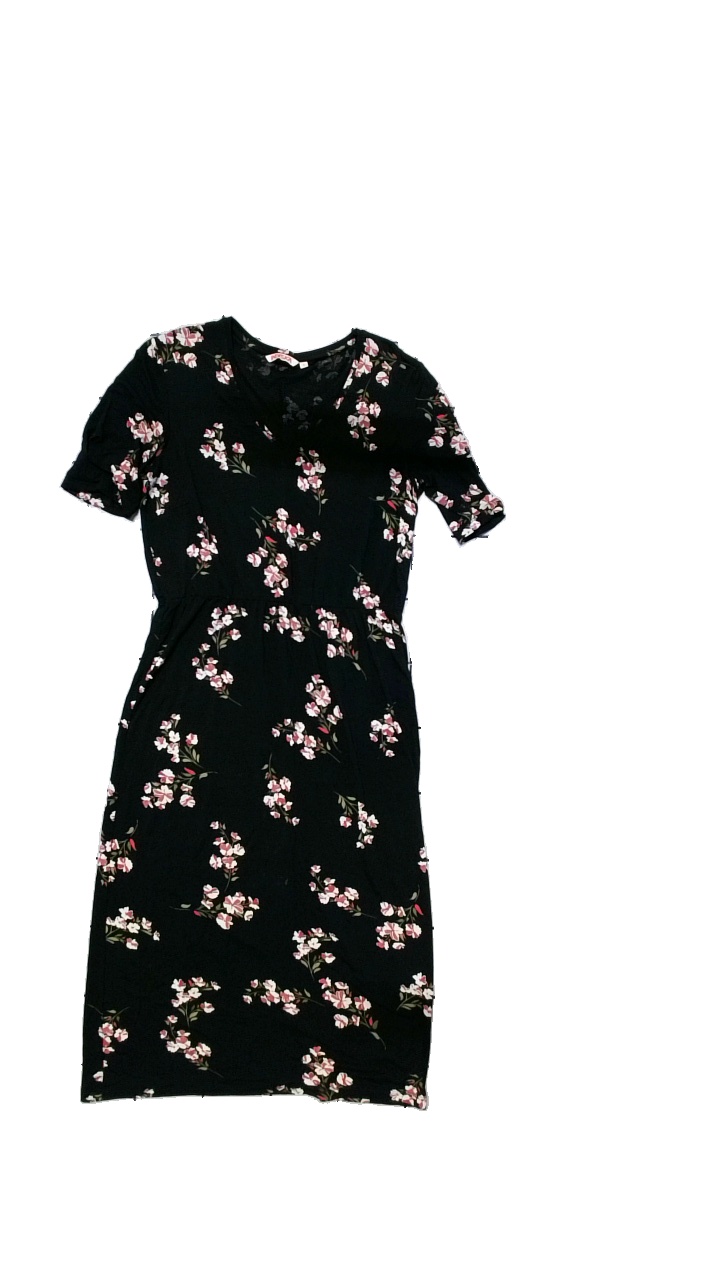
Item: Dress (Ladies)
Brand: Indiska
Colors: Black, Multicolor
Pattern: Floral print
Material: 95% viscose, 5% elastane
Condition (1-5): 5
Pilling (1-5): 5
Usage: Reuse
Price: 50-100